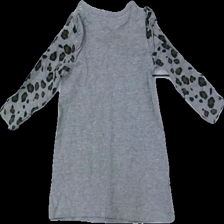
View: back
Type: Top
Category: Children
Brand: Not in the list
Brand text on label: sweetie
Colors: Grey, Black
Material: 100% cott
Pattern: Animal print
Cut: Regular
Size: 80
Season: All
Price range: <50
Recommended usage: Reuse